Chell, Staffordshire

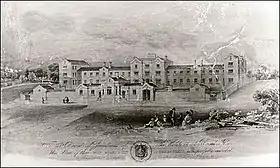
Chell Workhouse circa 1839

The Wolstanton And Burslem Union Workhouse was opened in 1839 in Turnhurst Road in Great Chell, at a cost of £6,900 to house 400 inmates. The workhouse remained in use beyond the Federation of Stoke-on-Trent whereupon the newly formed county borough took over the running of the facility. It finally closed in 1922, eight years before the workhouse system was abolished by act of parliament. Following this it became a municipal home for poor people until 1975 and therein remained vacant until it was demolished in 1993. A range was built to the south as a hospital in 1894. This became the Westcliffe Hospital, which was demolished in 2011, finally removing any substantial reminders of the workhouse's presence. In local novelist Arnold Bennett's book Clayhanger, the characters referred to the Chell workhouse as the Bastille.